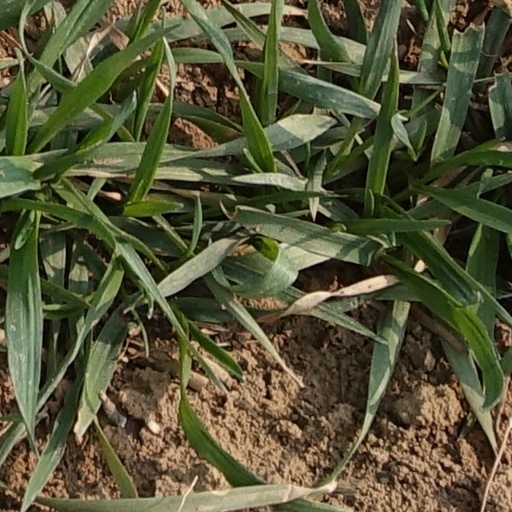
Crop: wheat